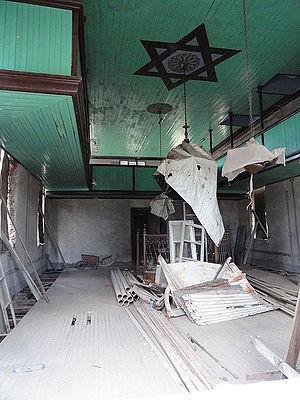
Moisés Ville est une petite ville de la province de Santa Fe en Argentine fondée le 23 octobre 1889 par des Juifs de Russie et de l'Europe de l'Est, fuyant les pogroms et les persécutions. Ils ont été financés et aidés par la J.C.A fondée par le baron Maurice de Hirsch.